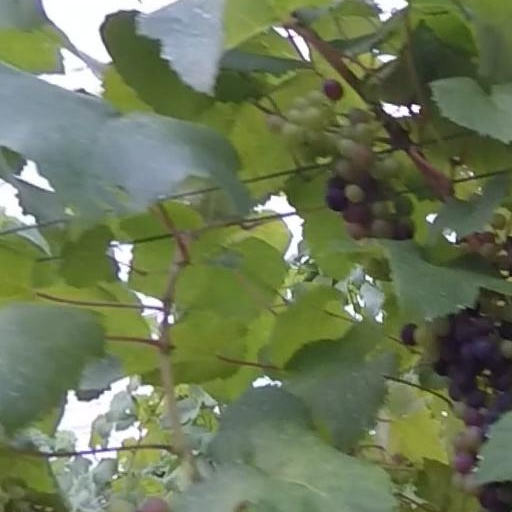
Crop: grape